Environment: real
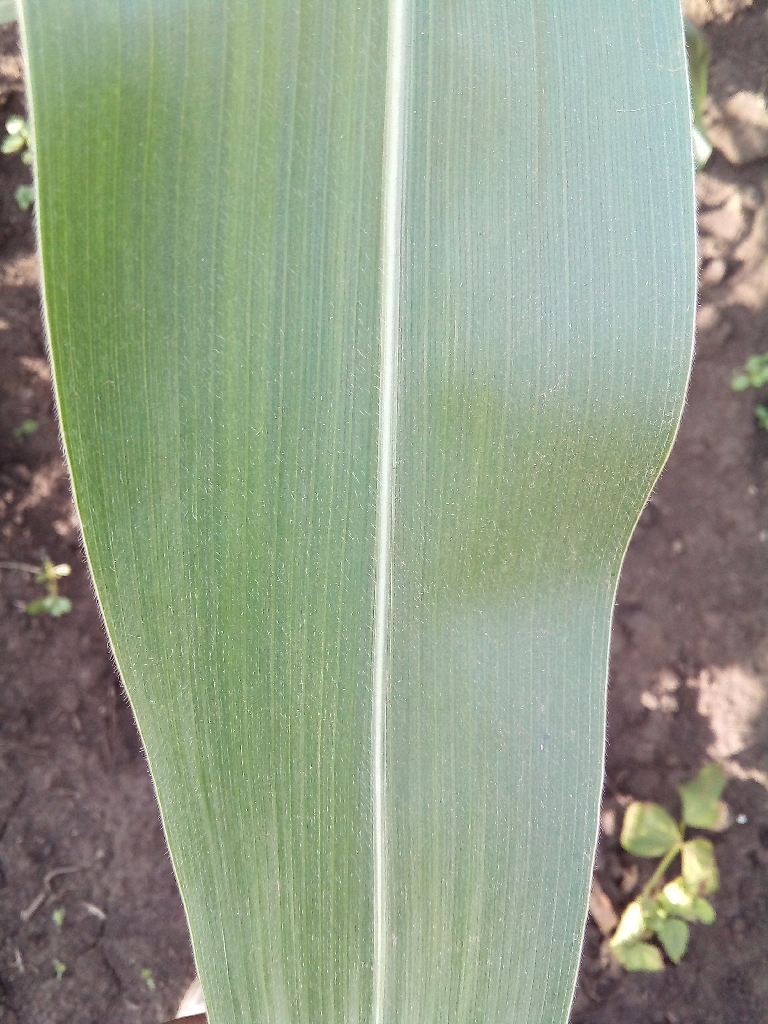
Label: healthy